Transnistria

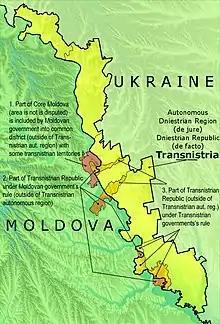
Political map of Transnistria with the differences between the "de facto" Pridnestrovian Moldavian Republic and the "de jure" Autonomous Dniestrian Territory

Transnistria is subdivided into five districts ("raions") and one municipality, the city of Tiraspol (which is entirely surrounded by but administratively distinct from Slobozia District), listed below from north to south (Russian names and transliterations are appended in parentheses). In addition, another municipality, the City of Bender, situated on the western bank of the Dniester, in Bessarabia, and geographically outside Transnistria, is not part of the territorial unit of Transnistria as defined by the Moldovan central authorities, but it is controlled by the PMR authorities, which consider it part of PMR's administrative organisation: